Jawaharlal Institute of Postgraduate Medical Education and Research

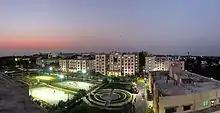
A view of New resident doctor hostel complex

The students union is the "JIPMER Students Association" (JSA). Representatives of the student body are elected annually in a campus-wide election. A similar, albeit smaller, body exists for the postgraduate students and residents and is called the JIPMER Resident Doctors’ Association (JRDA).